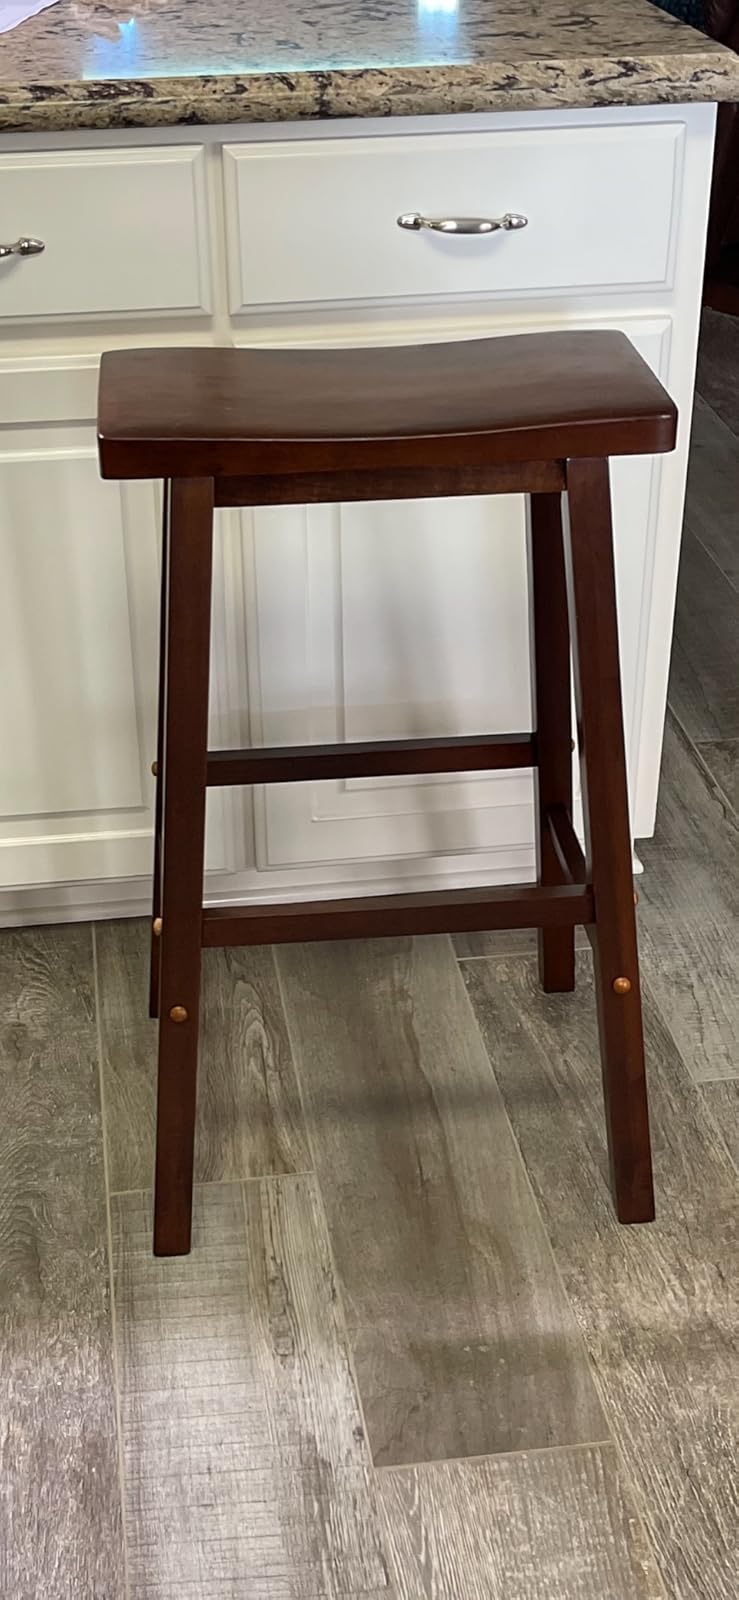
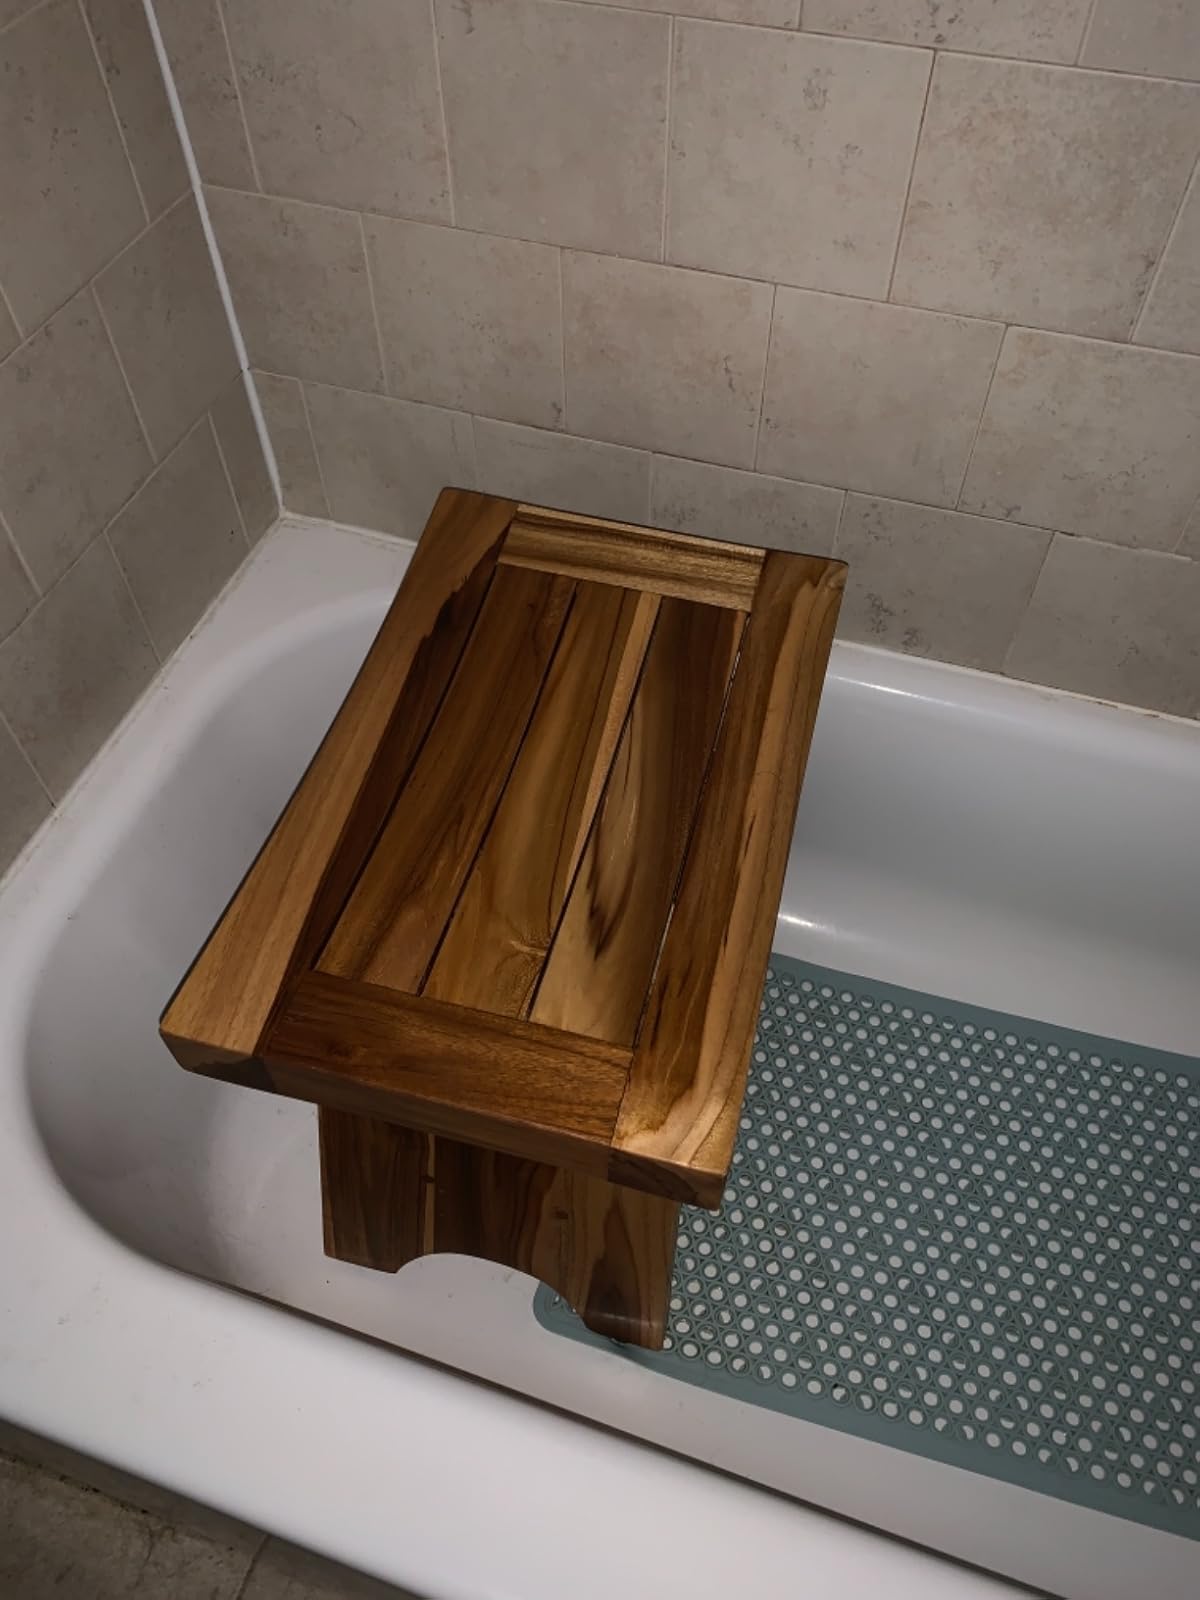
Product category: stool
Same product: no